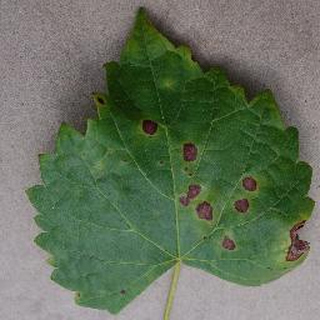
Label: grape_black_rot